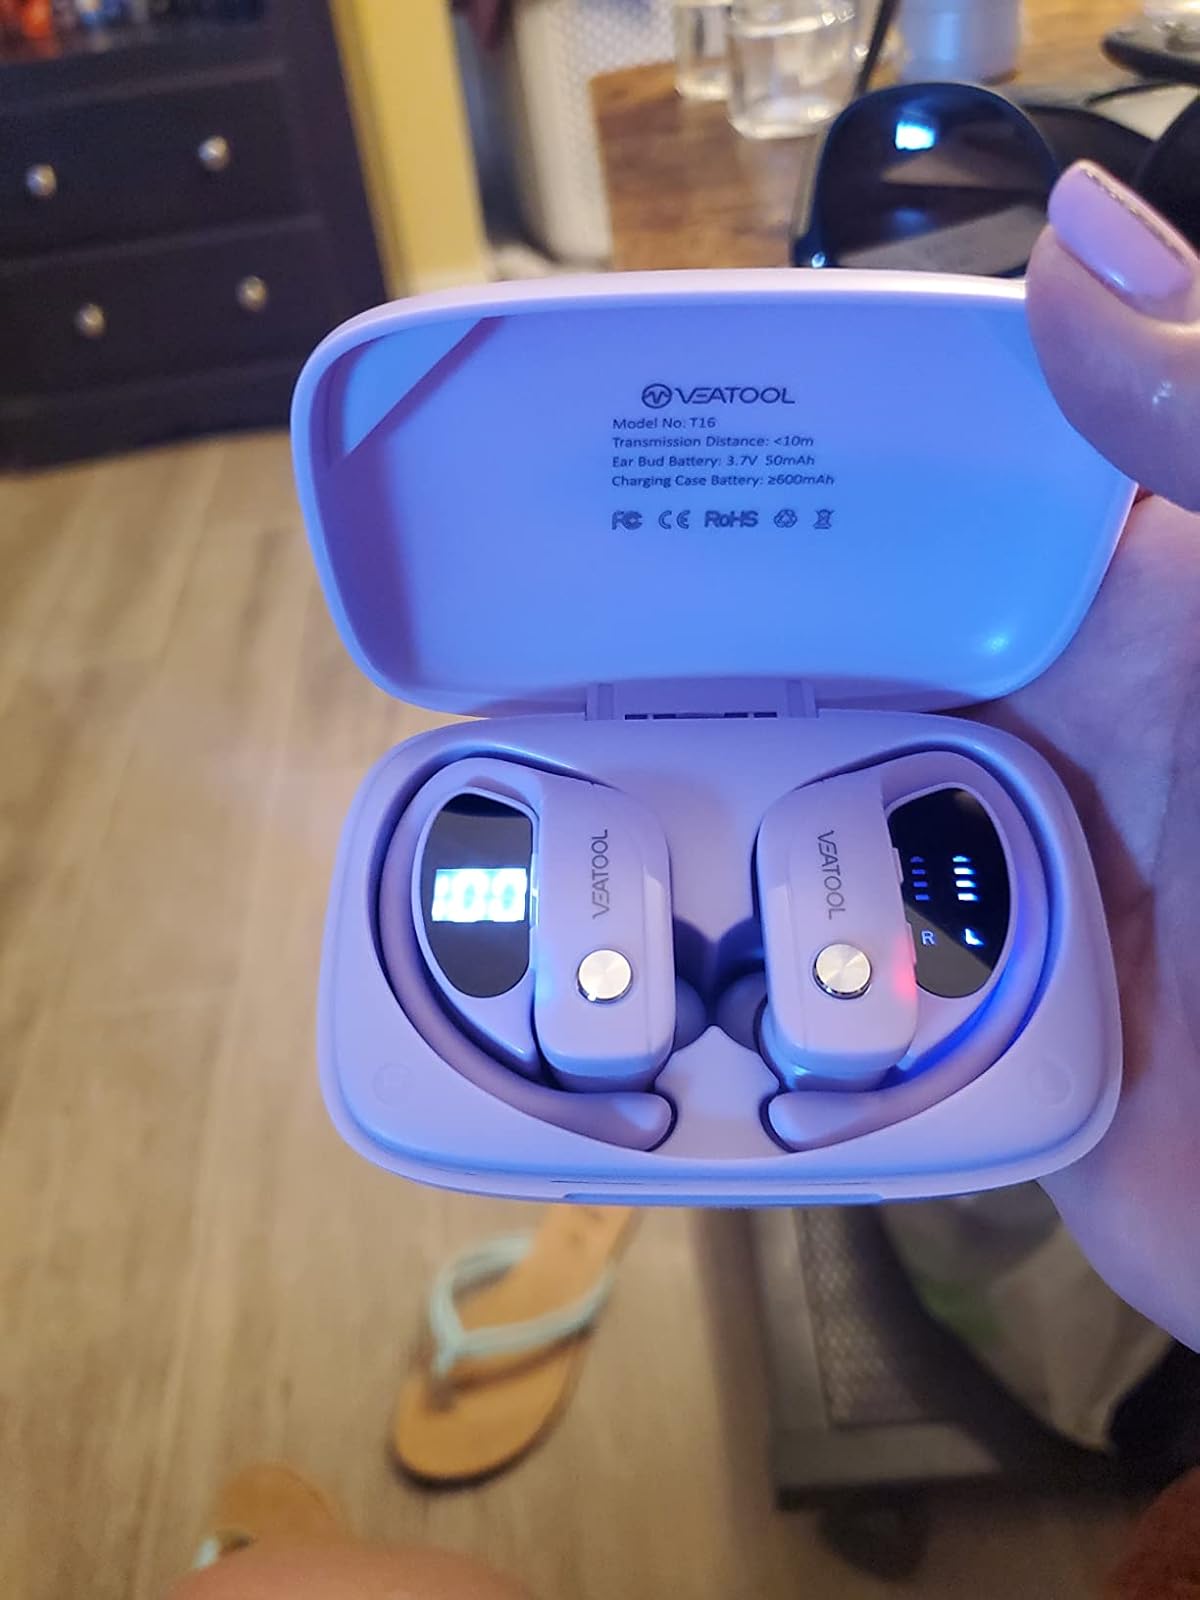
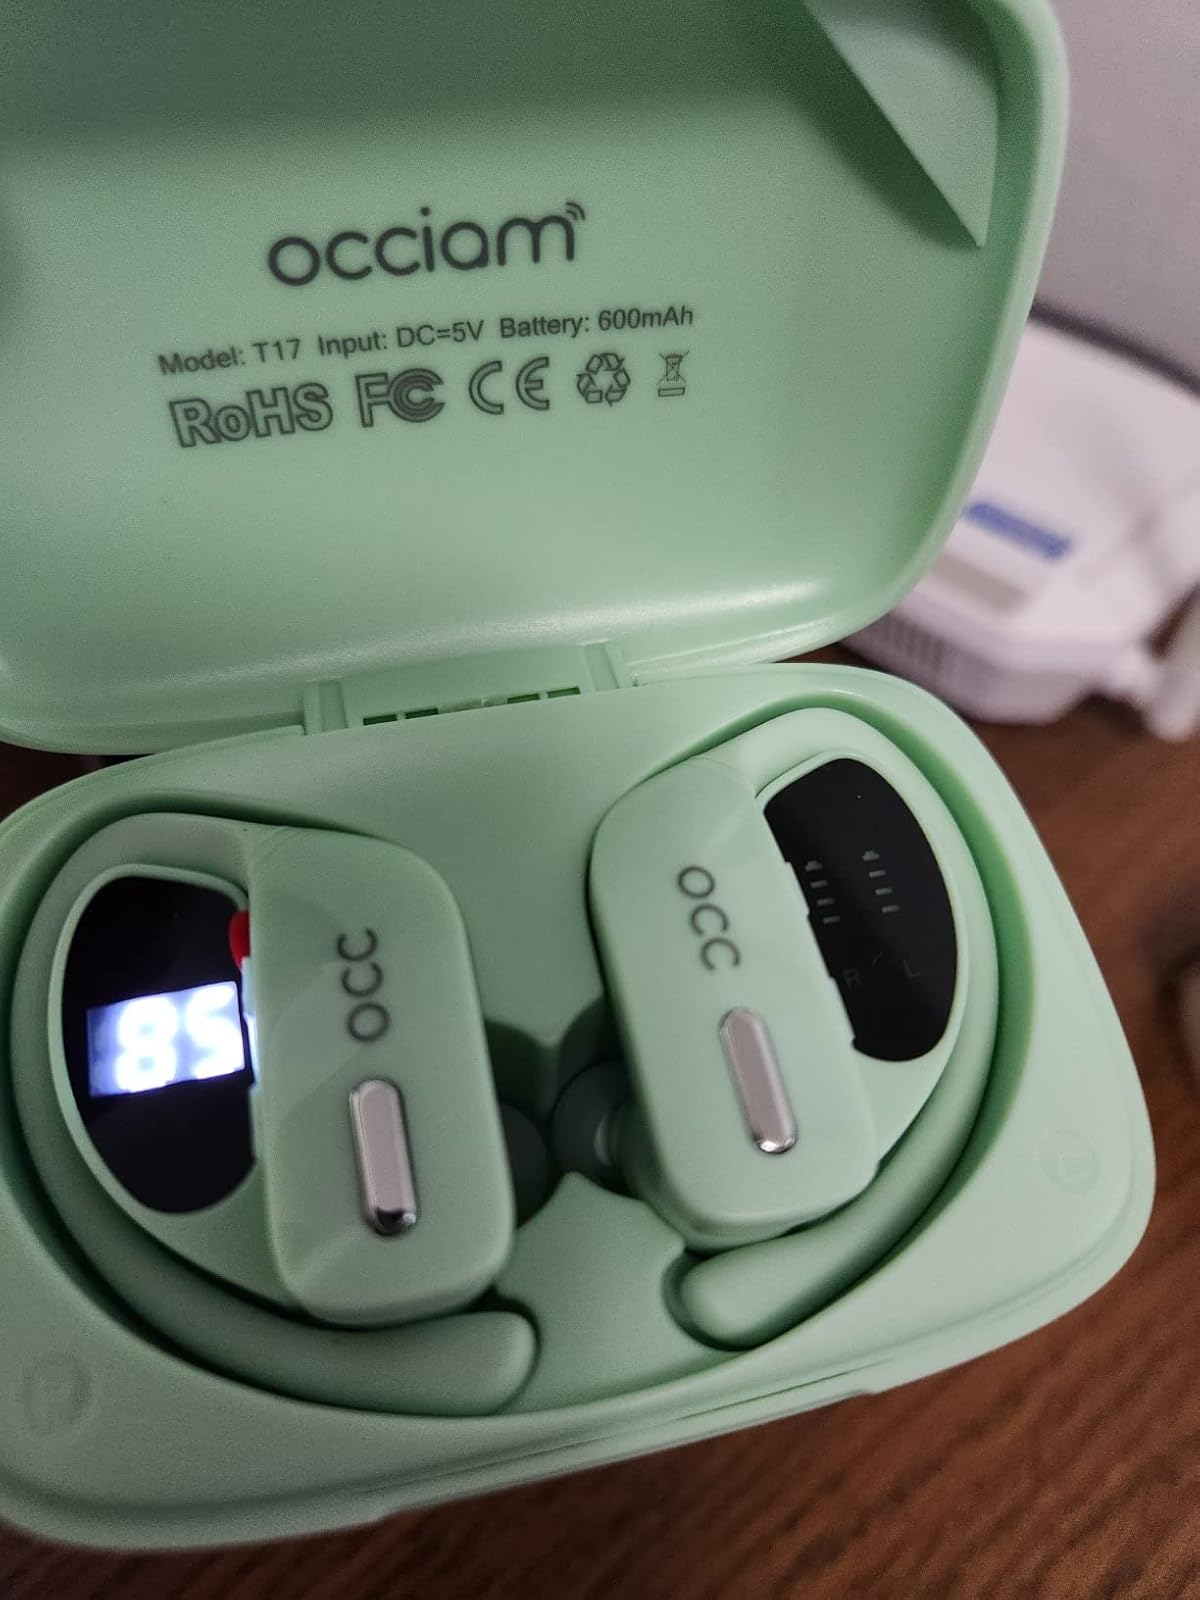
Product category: earbuds
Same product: no